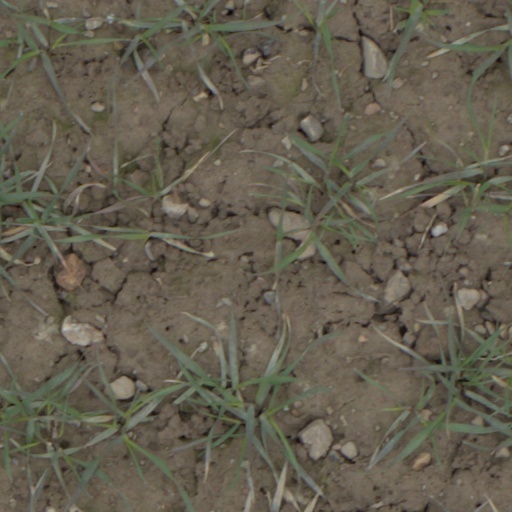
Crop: wheat